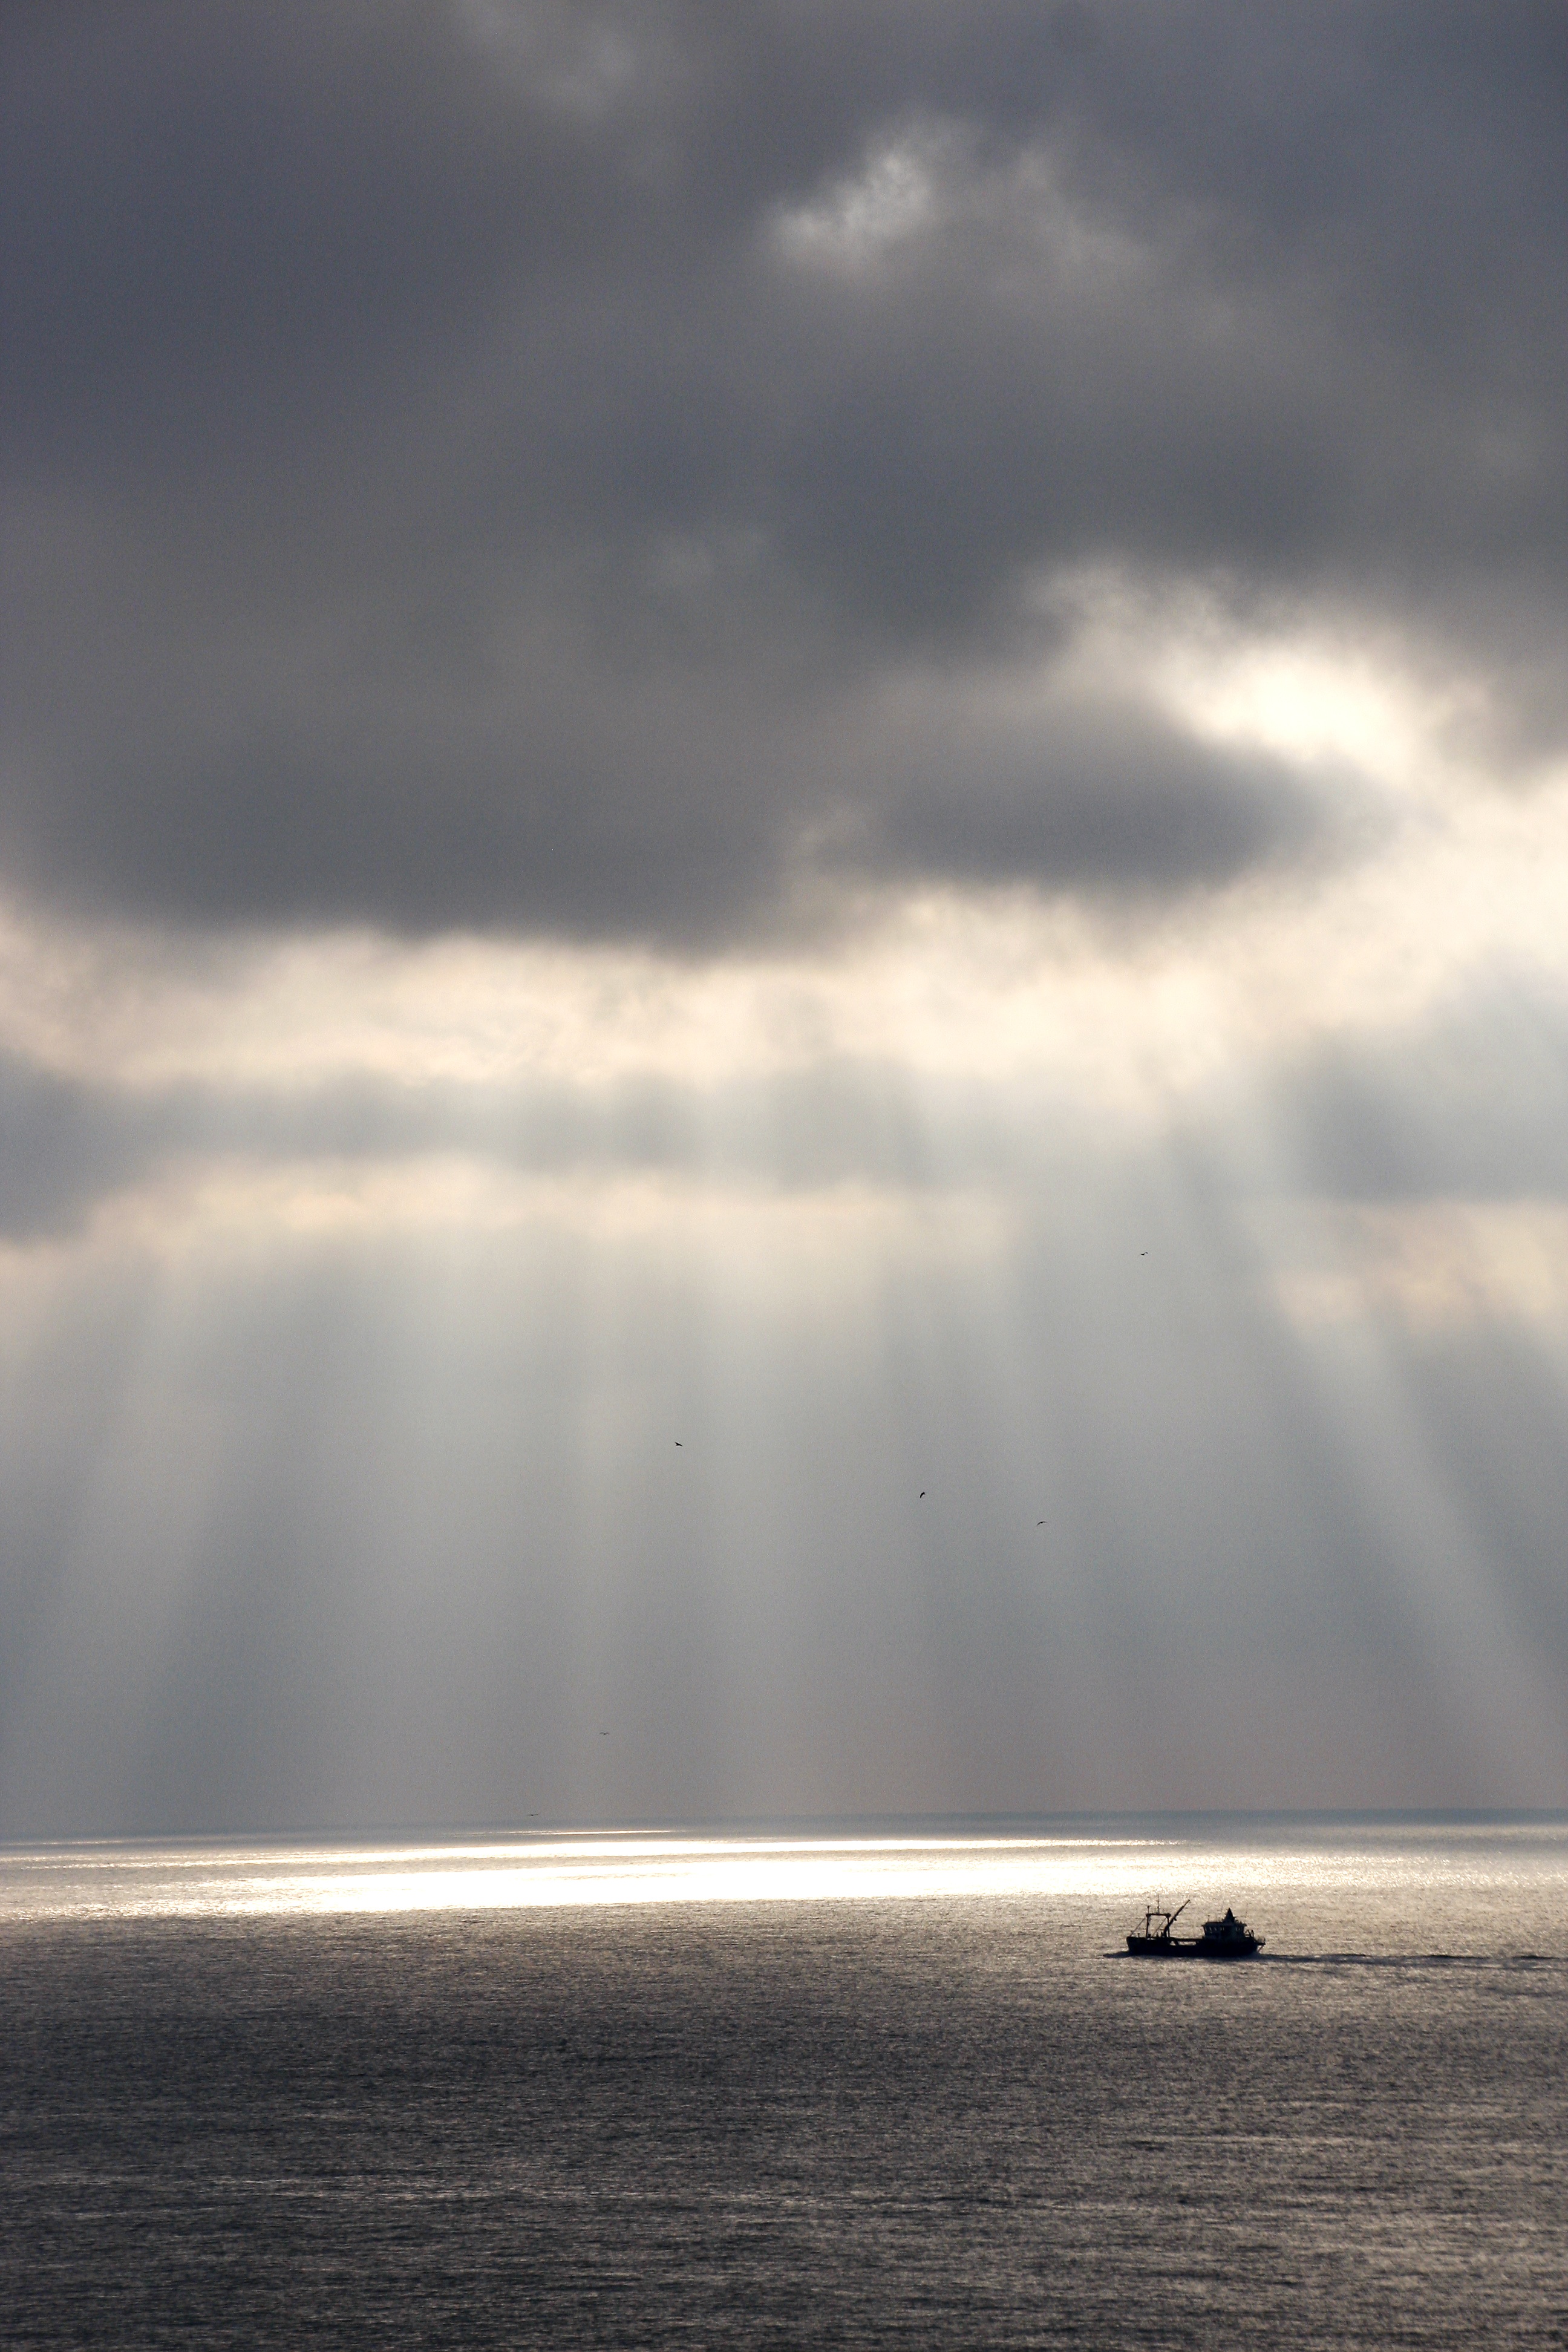
beach, sea, coast, sand, ocean, horizon, cloud, sky, sun, sunlight, morning, shore, wave, dawn, ship, dusk, fishing, weather, body of water, netherlands, clouds, north sea, meteorological phenomenon, atmospheric phenomenon, atmosphere of earth, wind wave